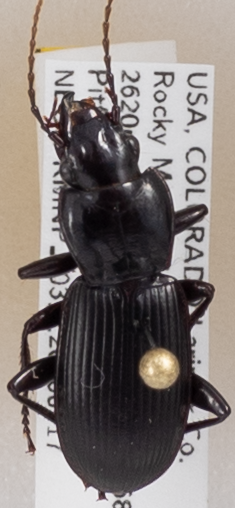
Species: Pterostichus protractus
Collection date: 2018-09-17
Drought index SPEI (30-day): -1.69
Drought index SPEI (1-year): -1.69
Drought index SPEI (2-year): -0.71